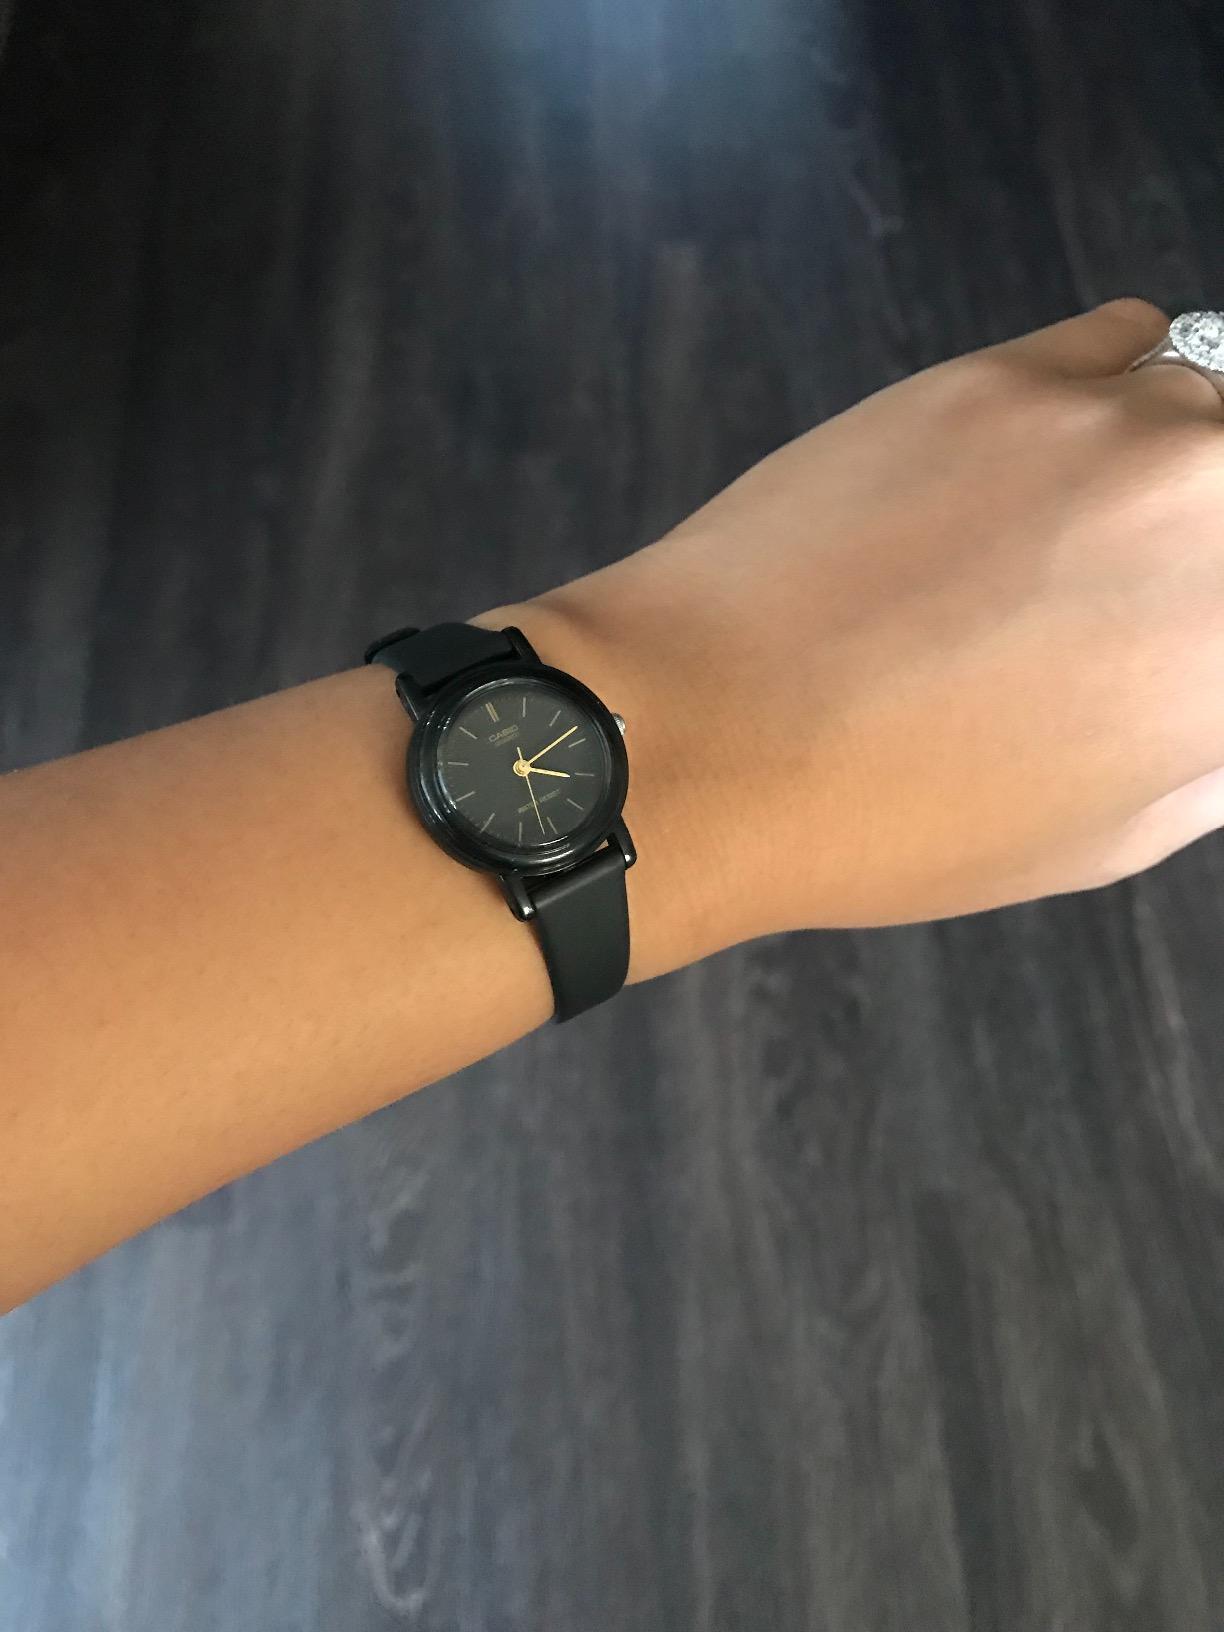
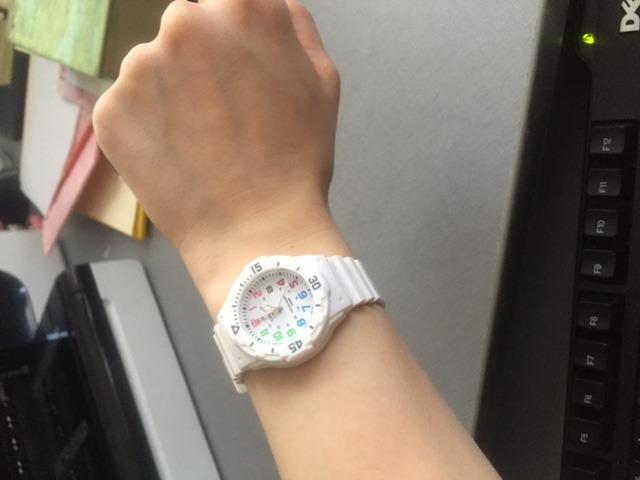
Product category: accessories_watch
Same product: no